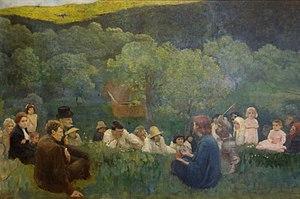
Le Sermon sur la montagne (1896). Károly_Ferenczy. Galerie nationale hongroise, Budapest
Károly Ferenczy, né le 8 février 1862 à Vienne et décédé le 18 mars 1917 à Budapest, est un peintre hongrois, actif à la colonie de Nagybánya.